Erwin Junker

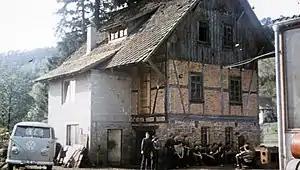
Grain mill in Nordrach, Germany

In 1962, after receiving his master craftsman’s diploma at the age of 28, and backed by a 15,000 DM guarantee from his father and 8,000 DM of his own savings, Erwin Junker founded the company “Erwin Junker Maschinen- und Apparatebau” in Nordrach. He threw all his energy into his business, which was based in a former grain mill, sometimes working up to twenty hours a day and spending up to 250 days a year on business trips. On these trips, Erwin Junker formed many connections which helped him to expand his business abroad. He also maintained trade relations with China and the Soviet Union as one of the first businesses to do so. In the following years, the company premises around the mill continued to grow and the business expanded internationally. In 1992, Erwin Junker decided to take over three Czech grinding machine manufacturers. In 1995, LTA Lufttechnik GmbH, a manufacturer of filtration systems, became part of the Junker Group. And finally, Brazilian grinding machine manufacturer ZEMA Zselics Ltda. also joined the company group in 2015. In August 2016, the entrepreneur founded the Erwin Junker Manufacturer Foundation. In doing so, Erwin Junker paved the way for maintaining the current structure of the JUNKER Group, ensuring that it does not end up fragmented and in third-party hands and will instead be able to continue to operate successfully on the global market. As of 2018, the JUNKER Group has over 1500 employees at 14 sites.